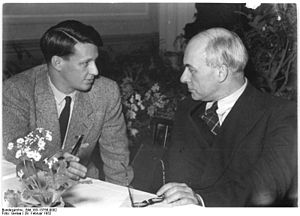
Alan Bush
Alan Bush var en engelsk komponist og dirigent.